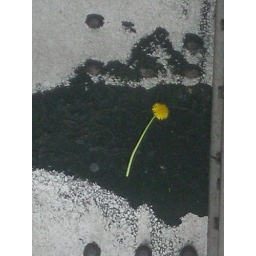
Dandelion in a train car